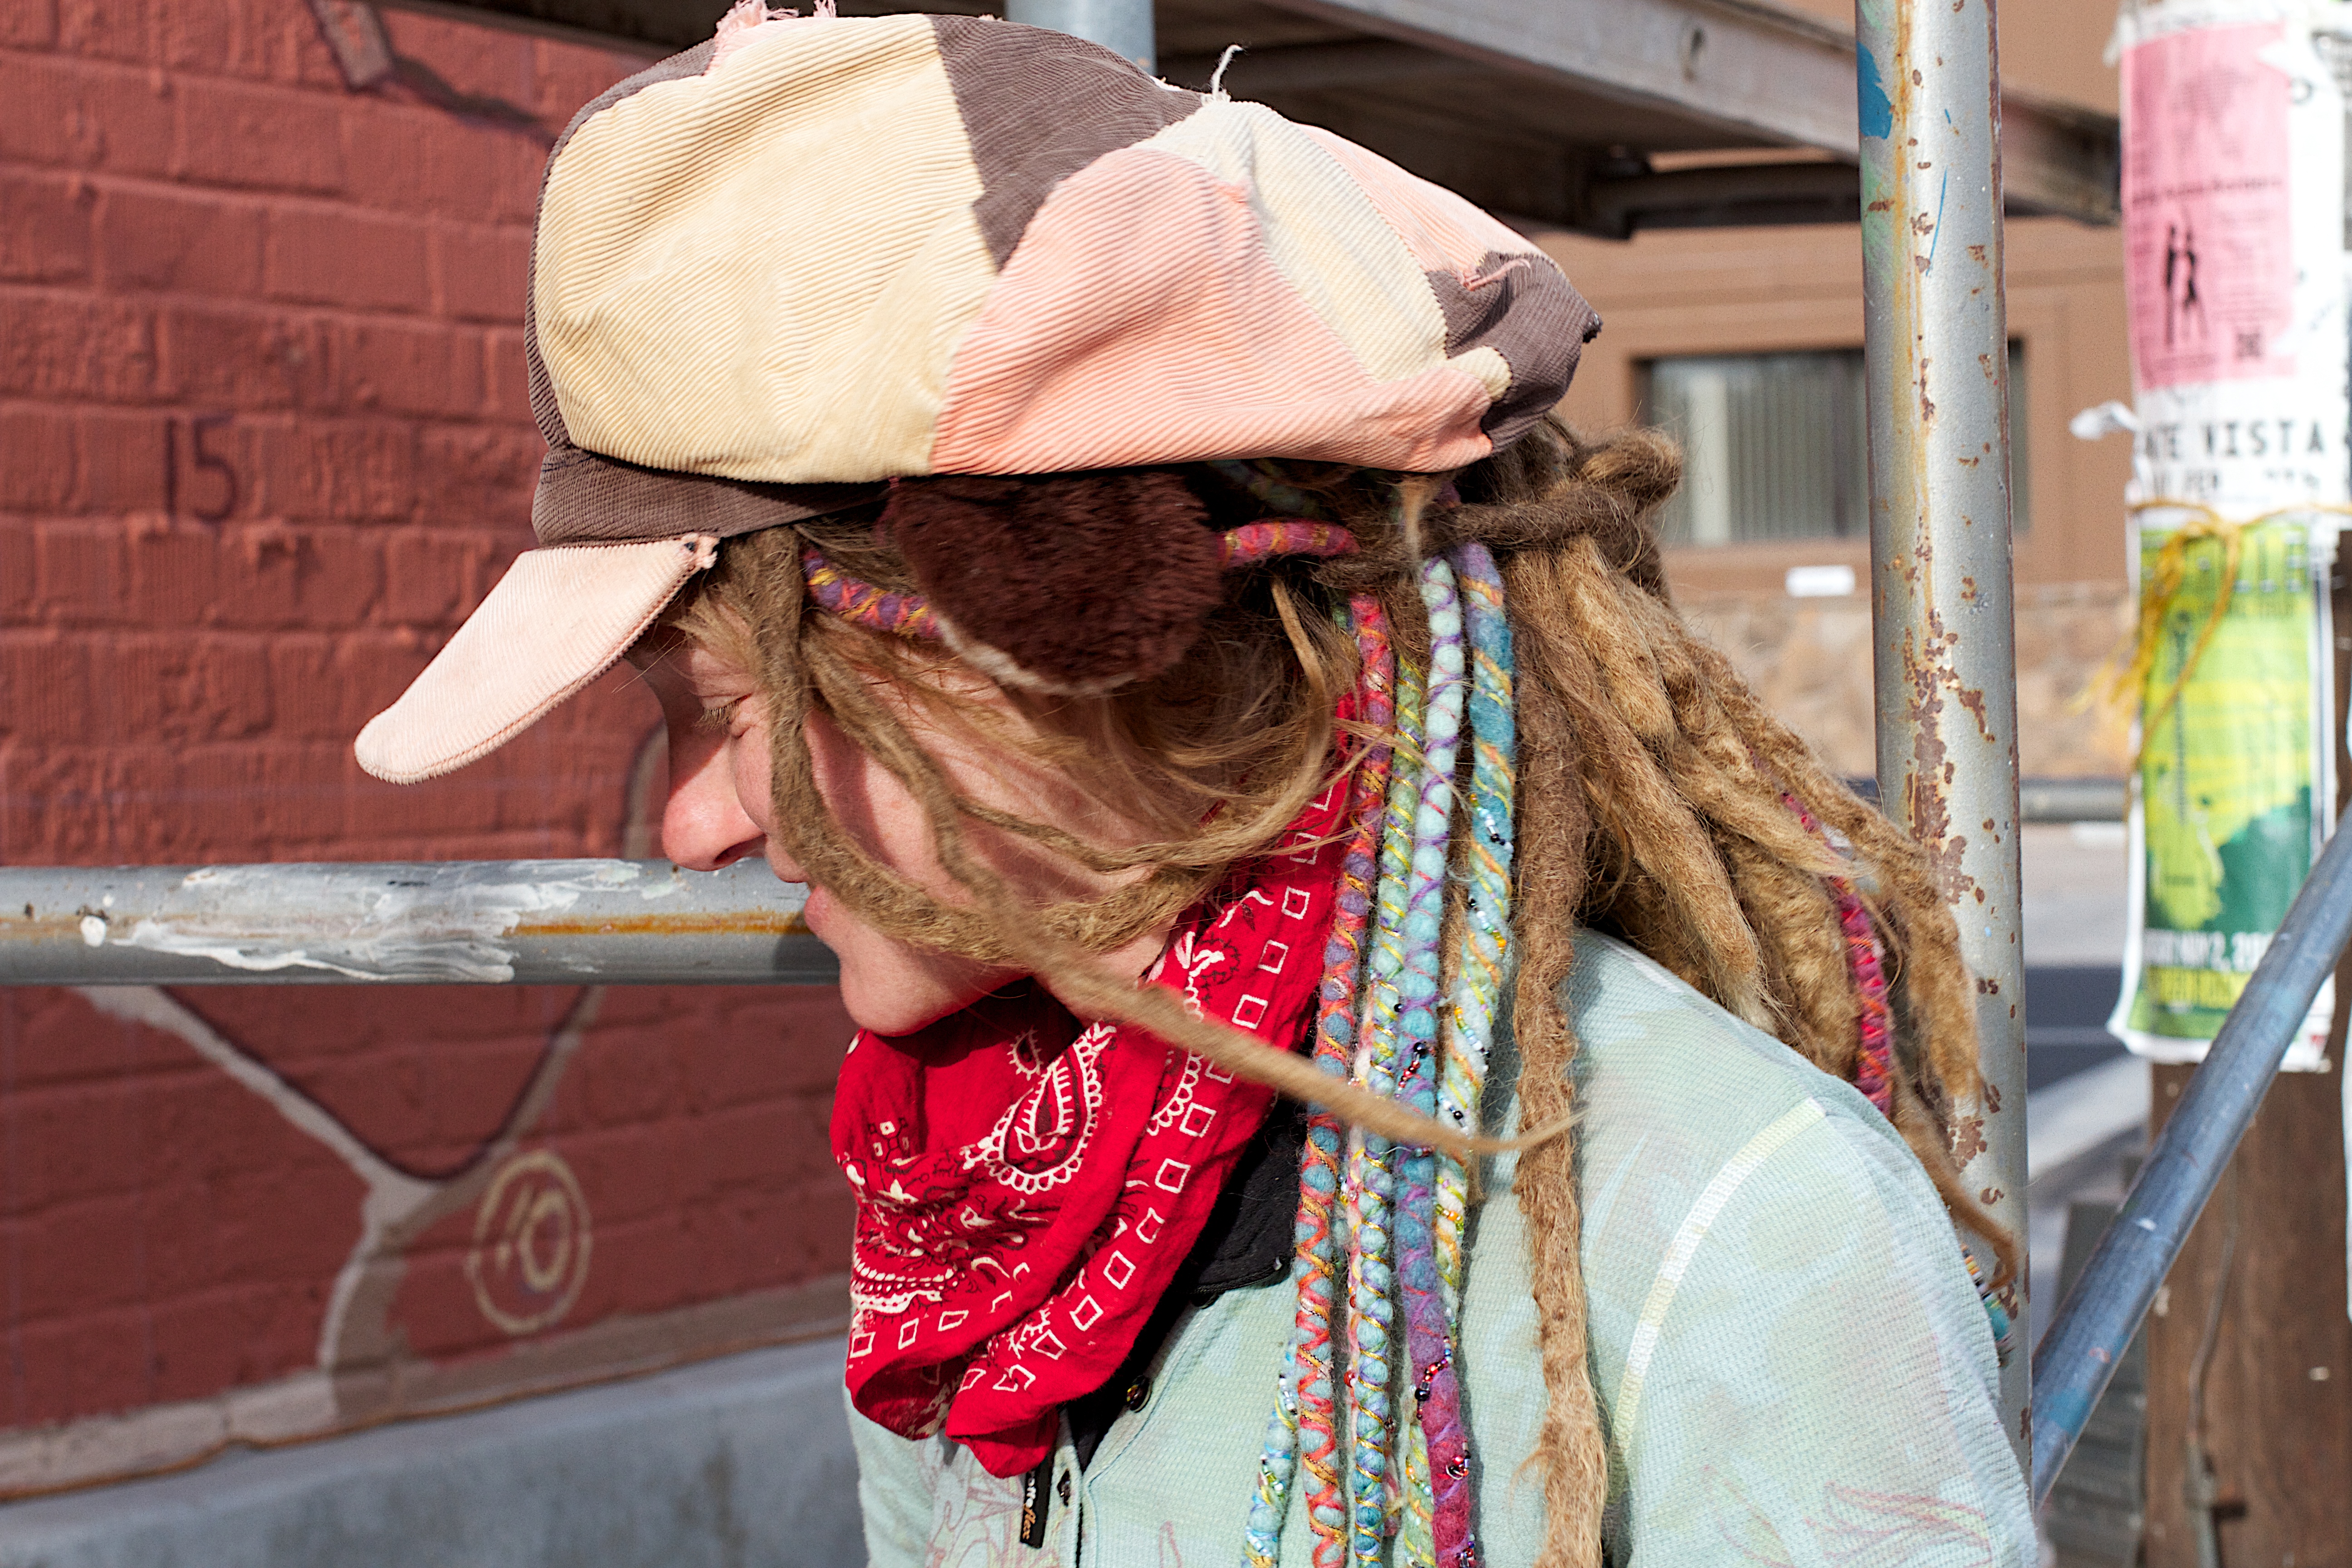
color, child, clothing, temple, tradition, raildog